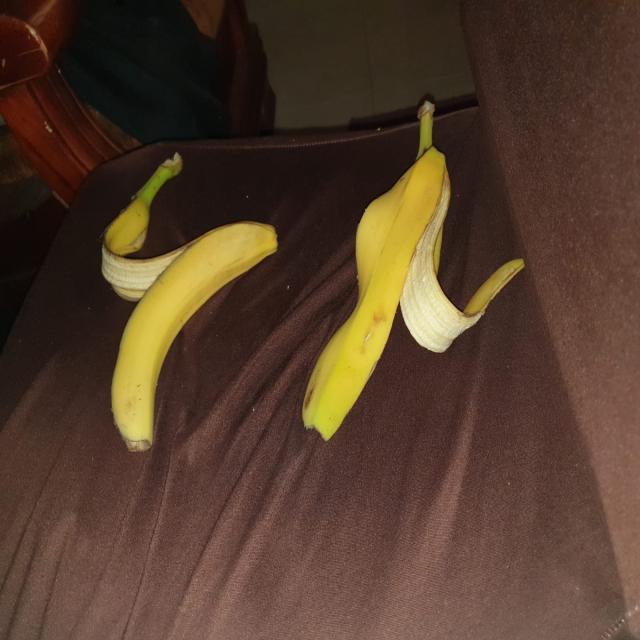
Label: bananas